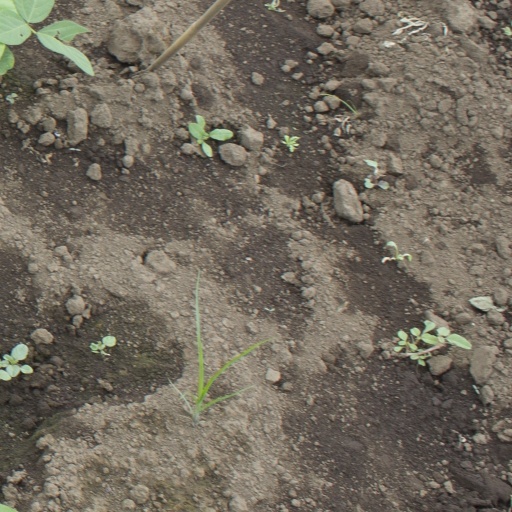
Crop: soybean